Murder of Leesa Gray

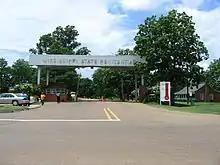
Mississippi State Penitentiary, where Thomas Loden Jr. was put to death 22 years after he murdered Leesa Gray.

On December 14, 2022, 58-year-old Thomas Edwin Loden Jr. was formally put to death via lethal injection at Mississippi State Penitentiary. When asked if he had any last words before the execution procedure commenced, Loden expressed remorse for the rape and murder of Leesa Gray, and he stated that he wished for the family of Gray to find peace and closure, and he tried to make up for his crimes by doing every good deed he could for the past 21 years of his life in prison. He concluded his final words by saying "I love you" in Japanese. Loden was pronounced dead at 6:12 p.m. by Sunflower County Coroner Heather Burton.